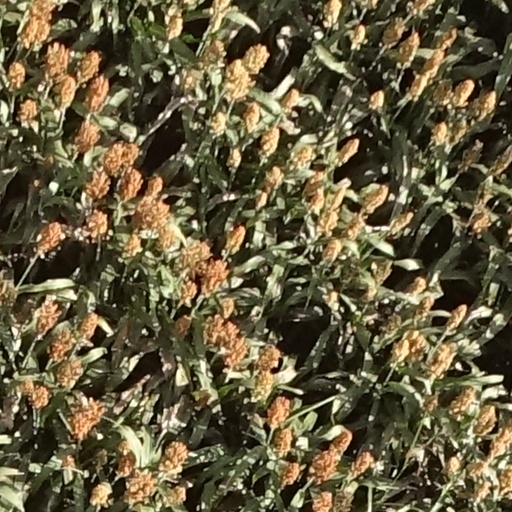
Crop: sorghum